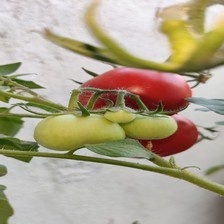
Label: tomato